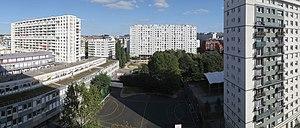
Vue de l'îlot Saint-Éloi, vers l'est, Paris, 12e arrondissement
L'îlot Saint-Éloi est un quartier du 12ᵉ arrondissement de Paris qui a fait l'objet d'une rénovation urbaine entre 1958 et 1977. Il est délimité par les rues de Charenton, Montgallet, de Reuilly, et Érard.